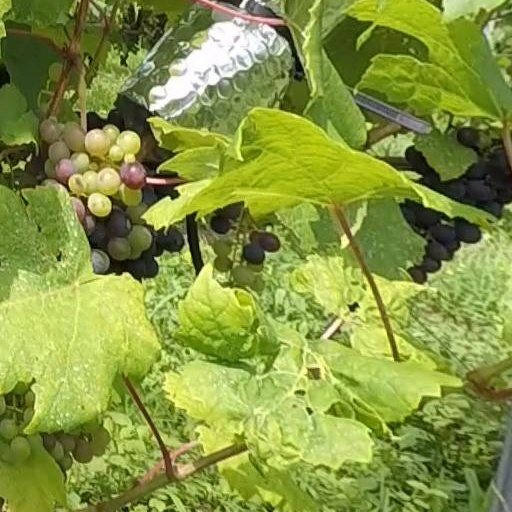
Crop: grape